2007 California Golden Bears football team

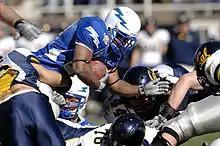
The Bears' defense halts Air Force fullback Ryan Williams.

The Bears' 6–6 record was just enough to qualify the Bears for the 2007 Armed Forces Bowl. The Bears struggled early against the Falcons, who ran up 21 unanswered points under the leadership of quarterback Shaun Carney. Nate Longshore started, but was ineffective, hampered by the absence of DeSean Jackson and Robert Jordan, who with Thomas DeCoud sat out the first quarter for violating unspecified team rules. The two receivers made an impact when they took the field alongside Kevin Riley, who replaced Longshore at quarterback in the second quarter. Riley completed touchdown passes to DeSean Jackson and Lavelle Hawkins to make it 21–14 Falcons at the half.